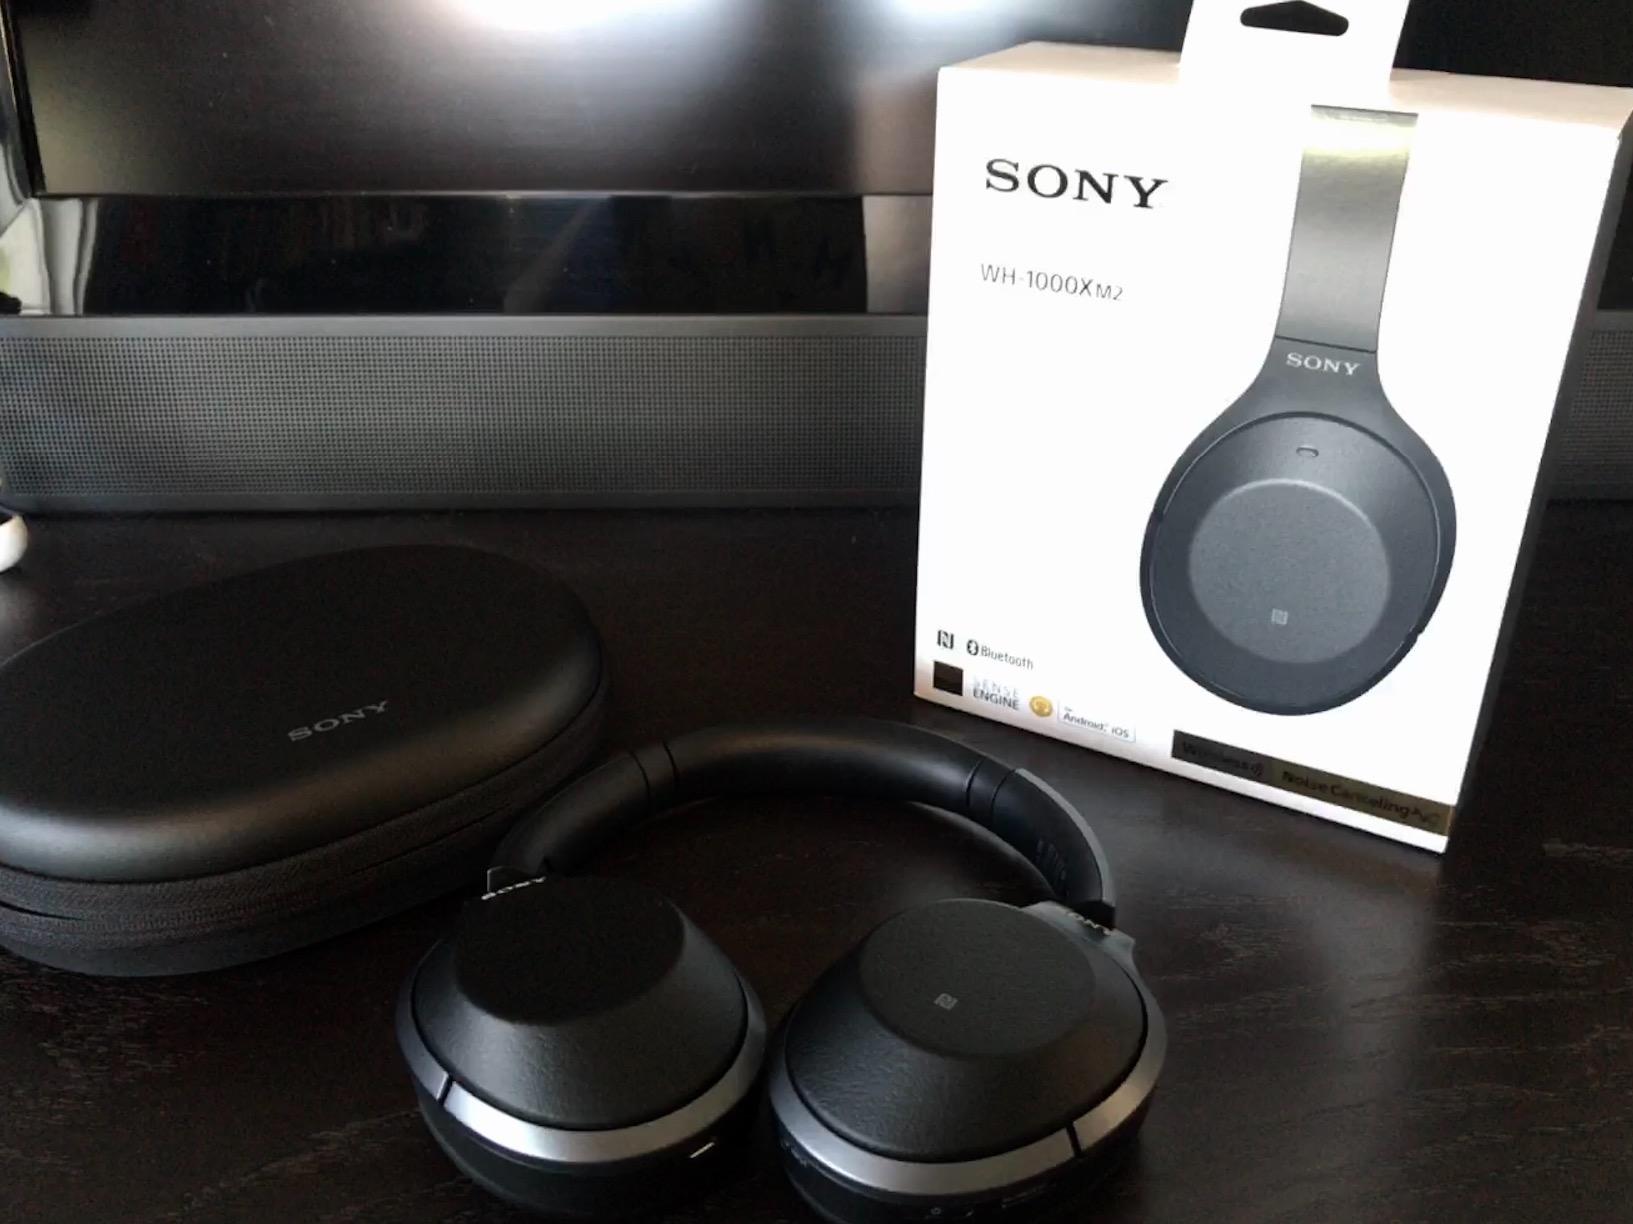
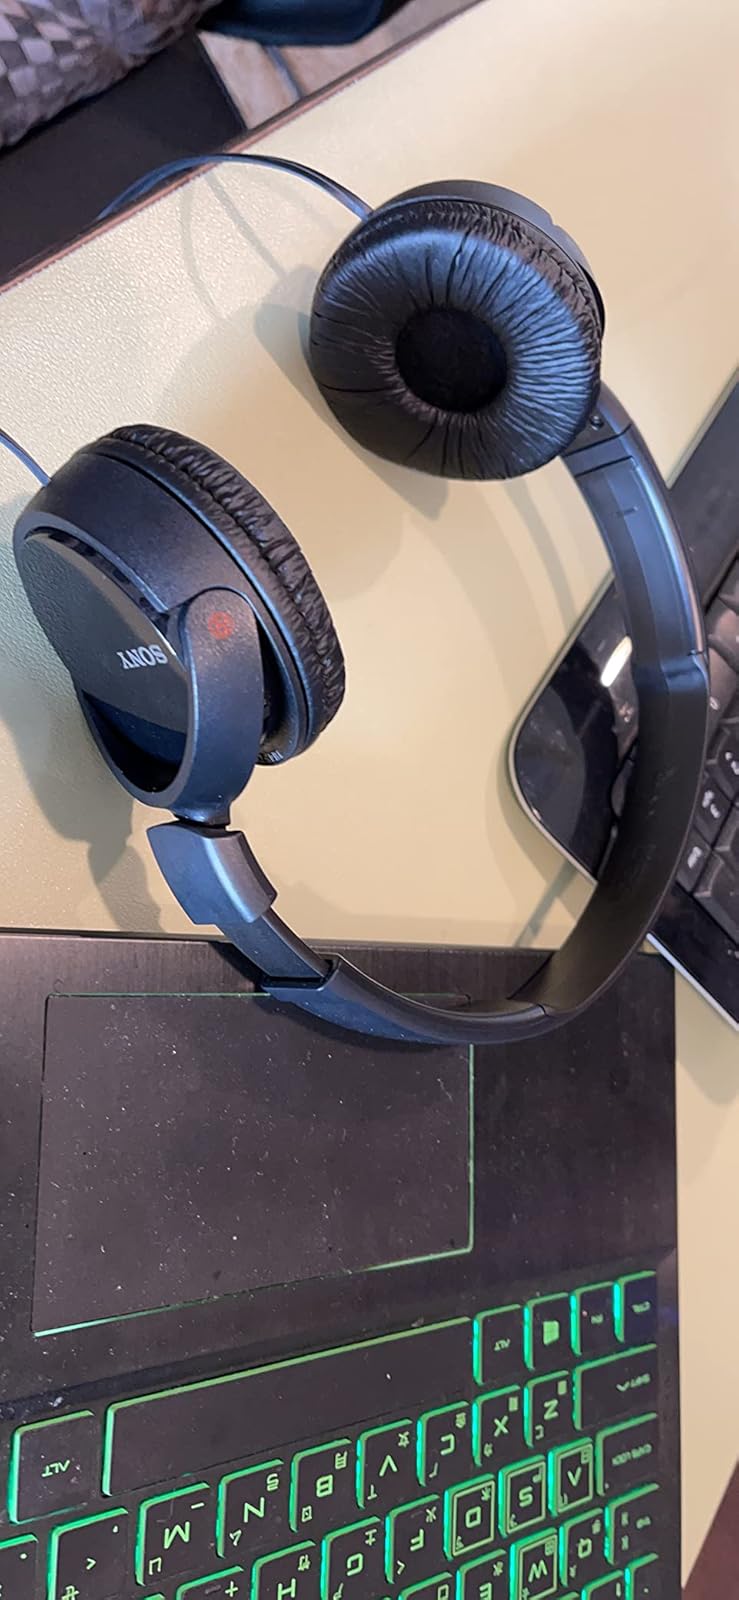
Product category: headphones
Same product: no